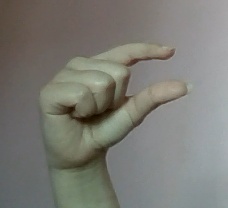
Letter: dal